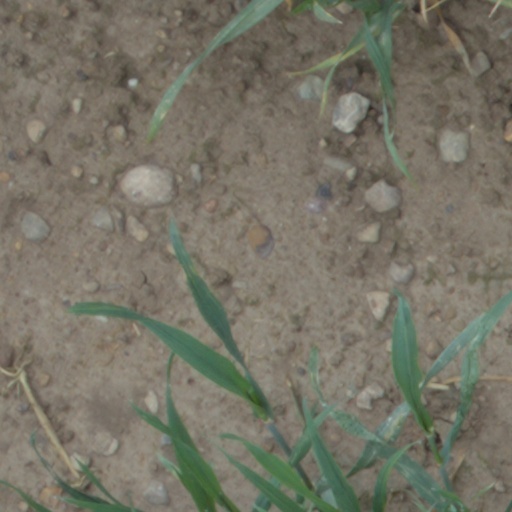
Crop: wheat